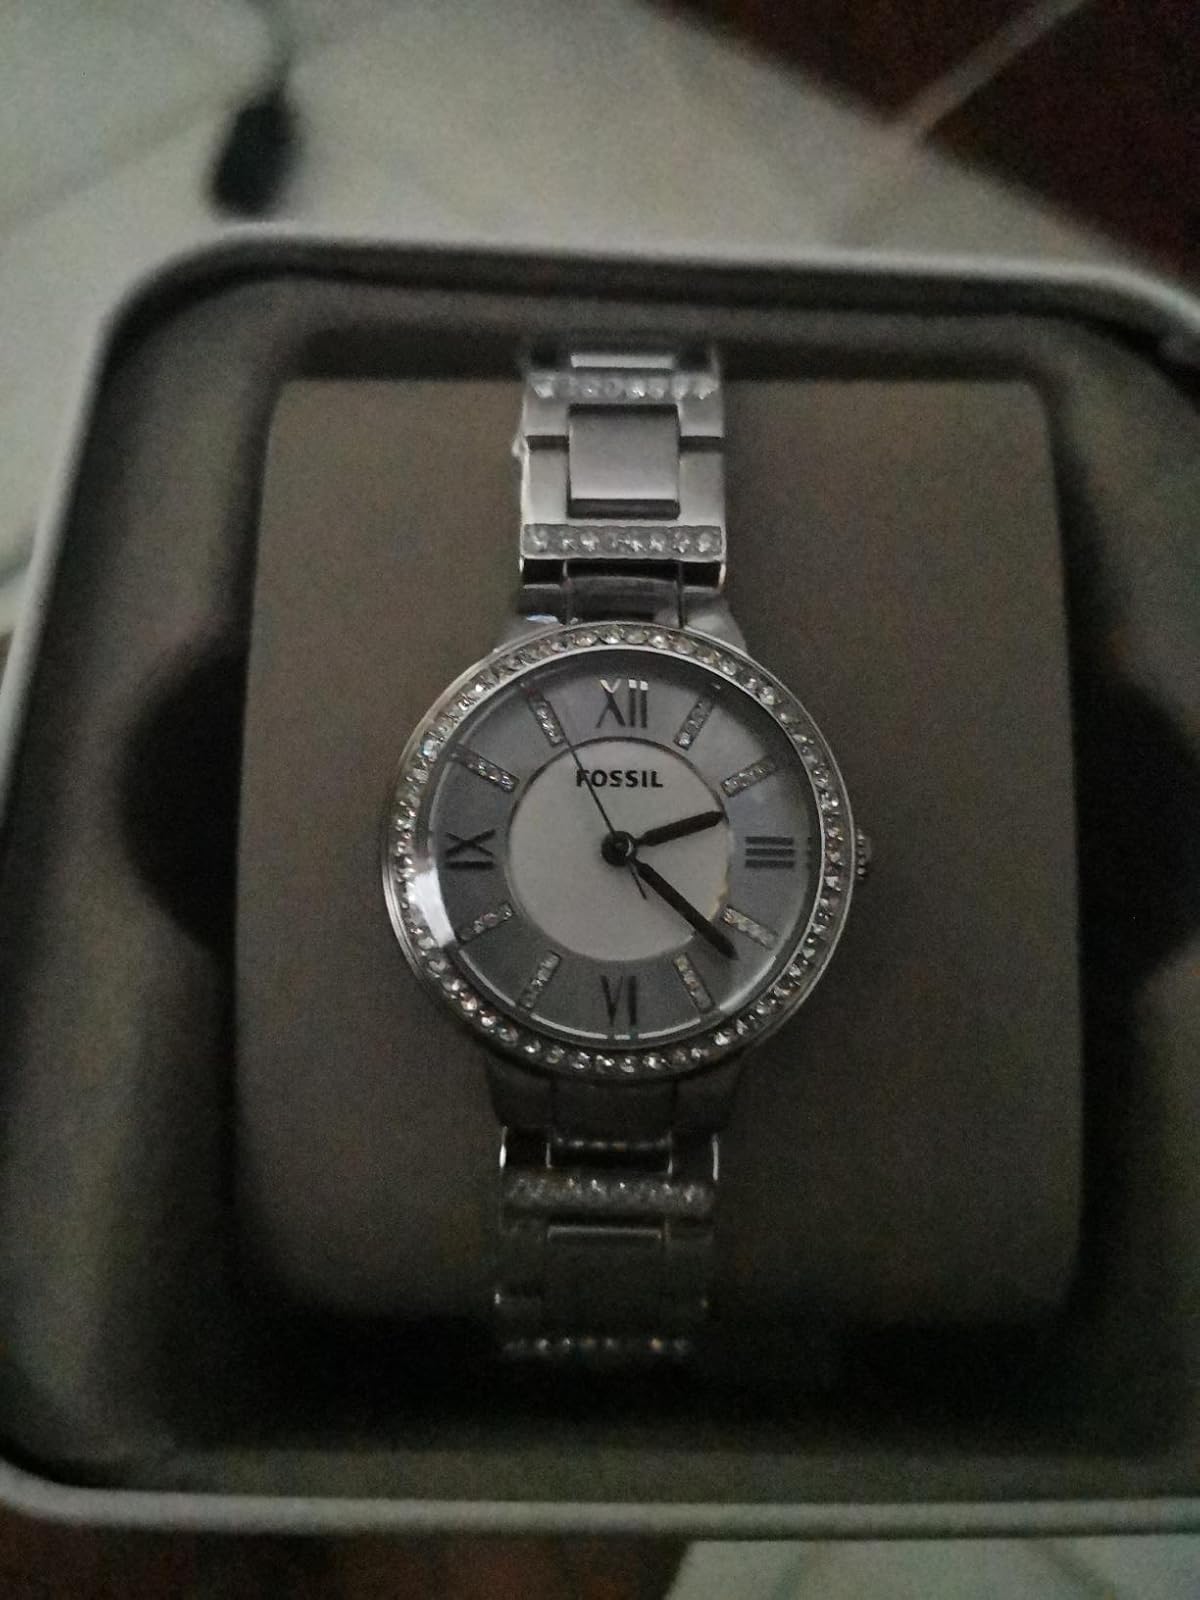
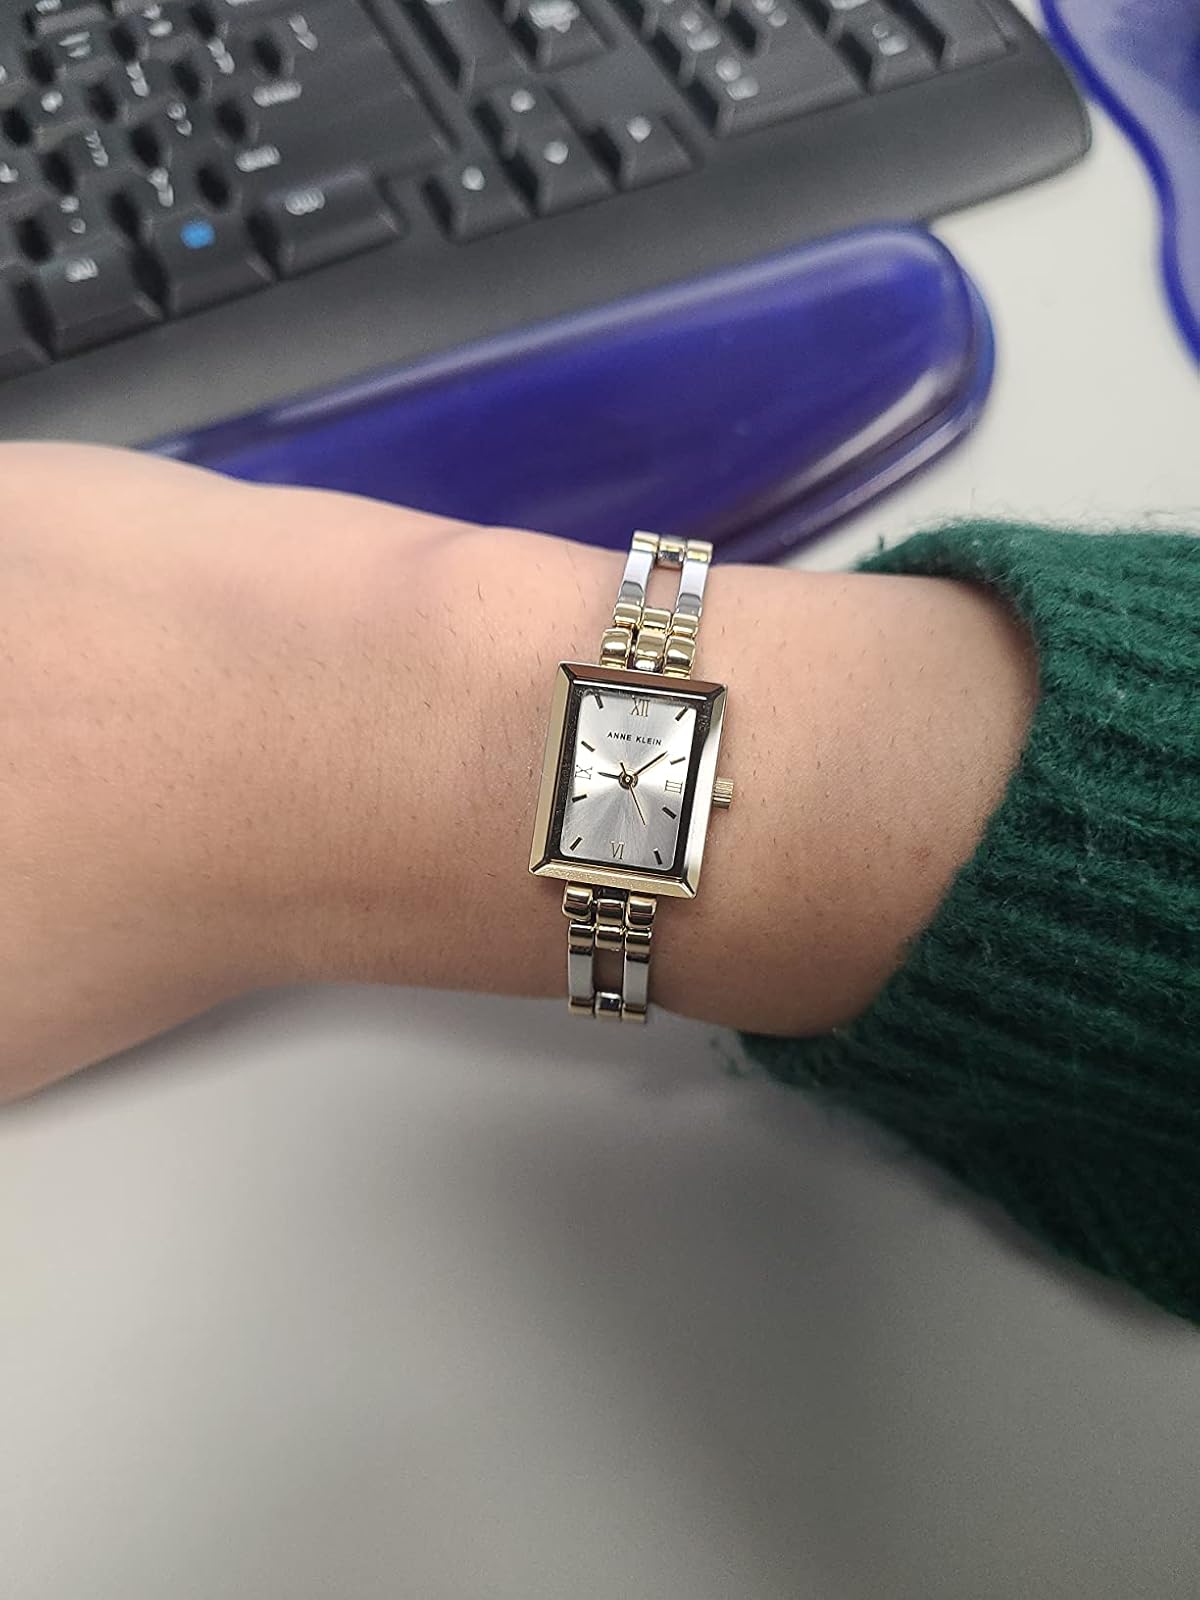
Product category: accessories_watch
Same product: no